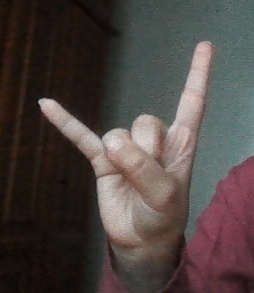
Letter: la